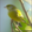
Label: bird